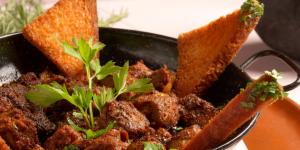
venado y jabali al romero